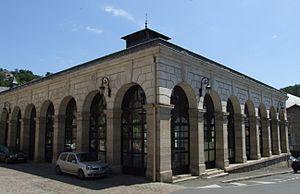
Villefranche-de-Rouergue, Aveyron, FRANCE